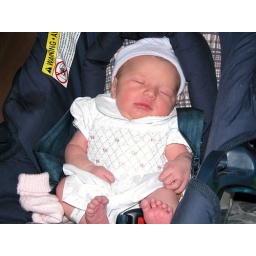
Laurel Grace Sewell in her car seat immediately after seeing her new house.